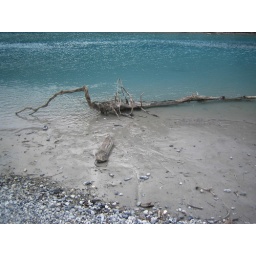
a lake in the mountain in lijiang